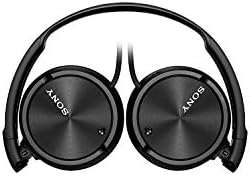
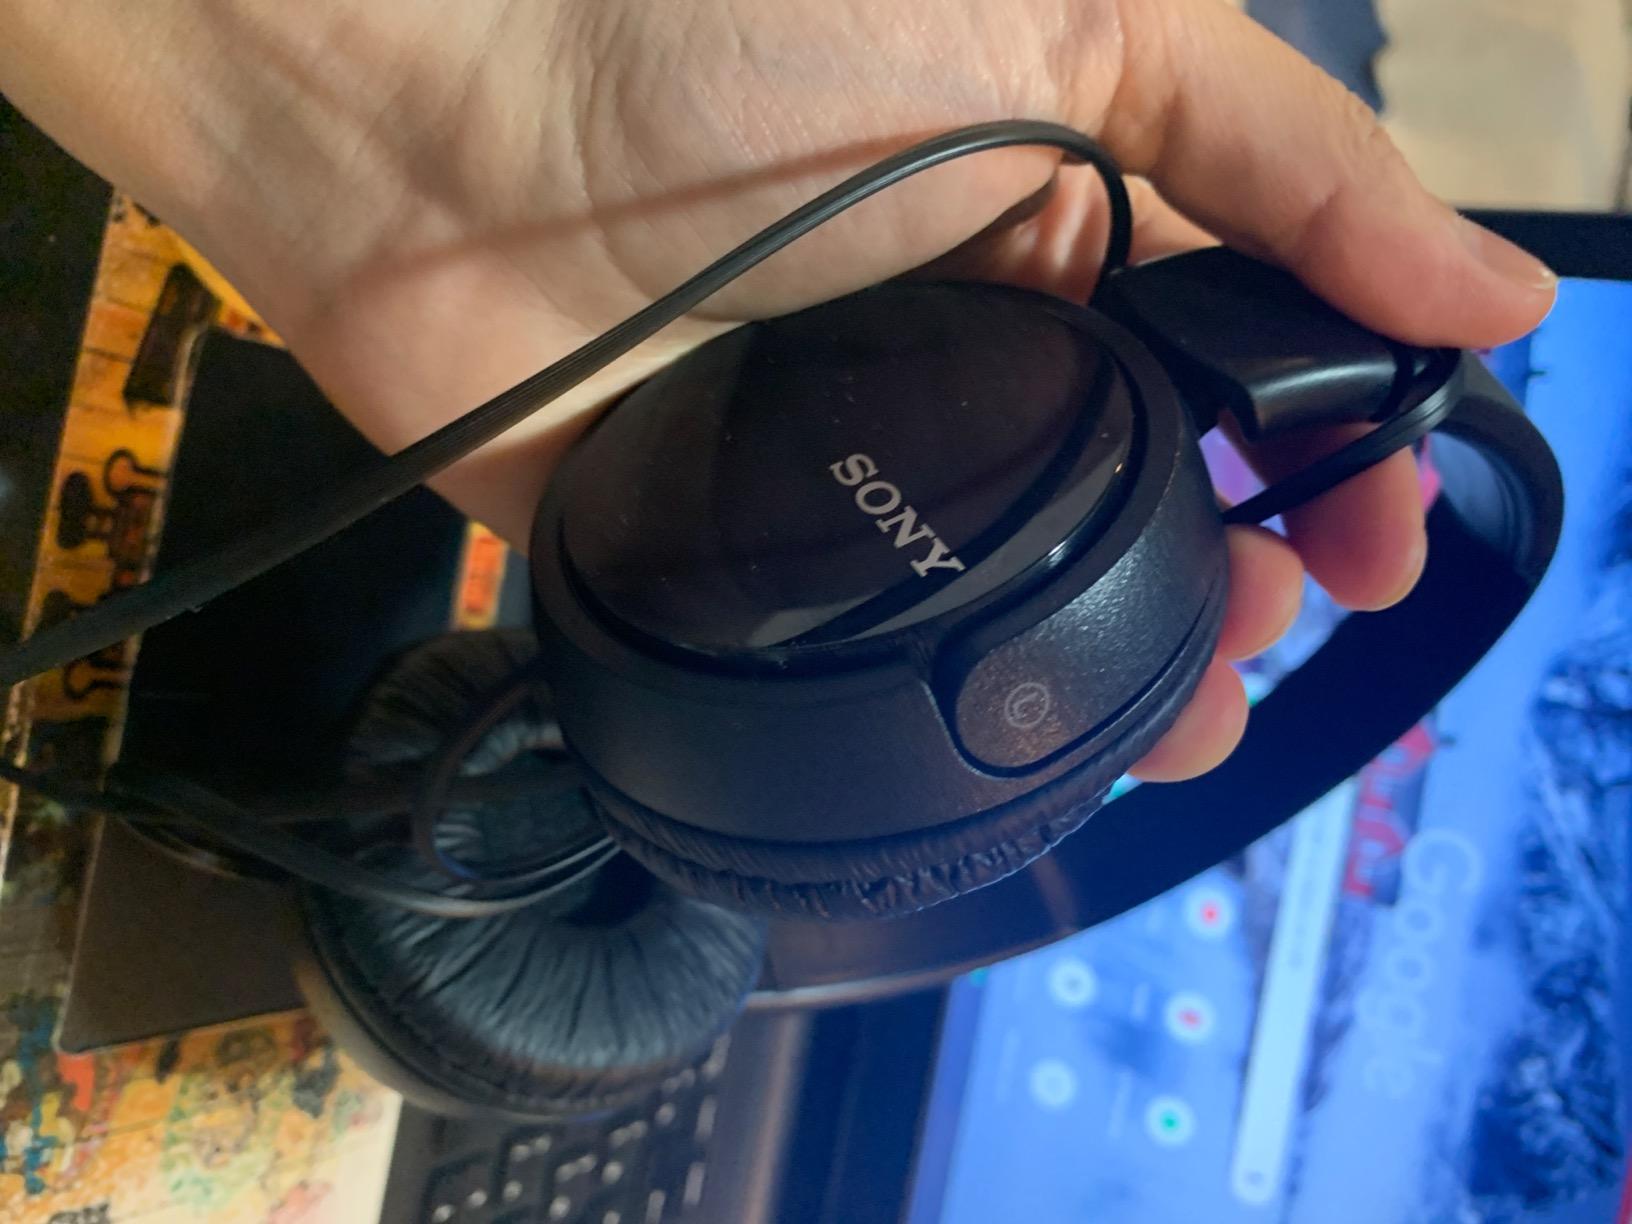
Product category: headphones
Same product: yes